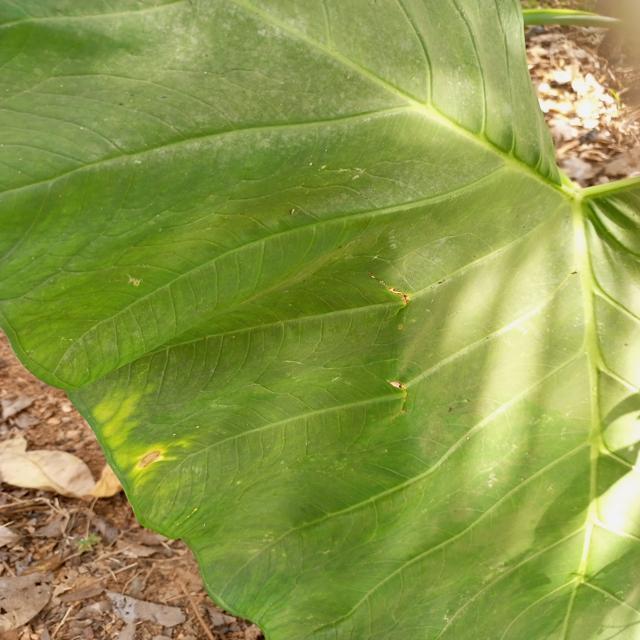
Label: Early_Blight